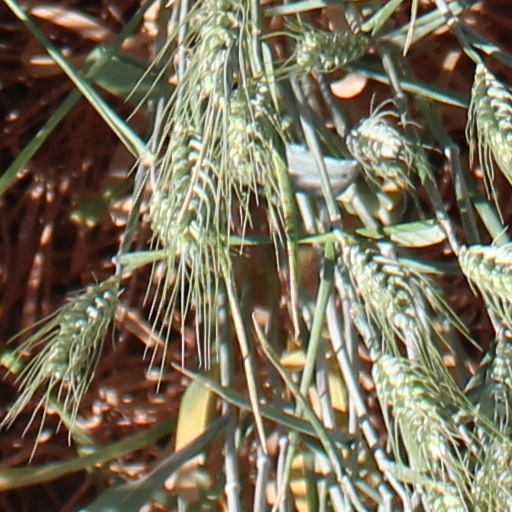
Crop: wheat